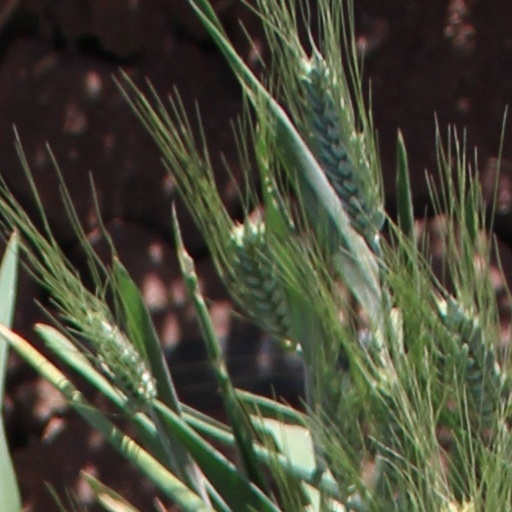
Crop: wheat